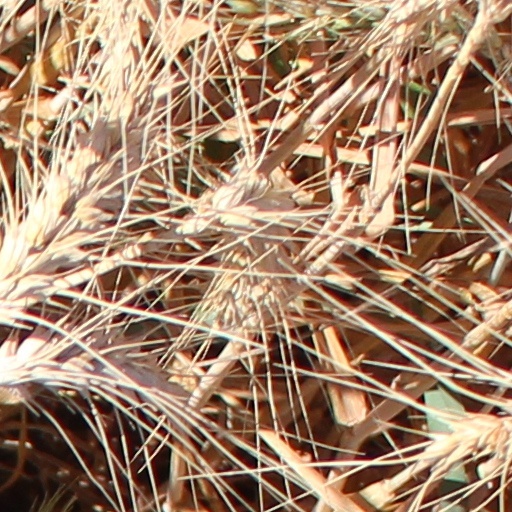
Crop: wheat